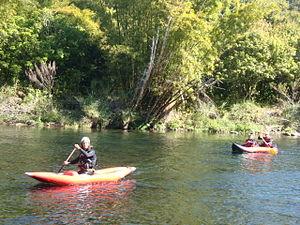
Kayakistes sur la Rivière des Marsouins à Saint Benoît, Réunion
L'Îlet Bethléem se situe sur l'île de La Réunion. C'est un site de randonnée et de pique-nique au bord de la rivière. Comme son nom l'indique, c'est aussi un lieu de pèlerinage.